Tharsis

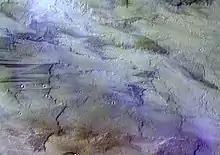
Images of ice water clouds over Tharsis taken by the ExoMars Trace Gas Orbiter, 2016

Spacecraft exploration over the last two decades has shown that volcanoes on other planets can take many unexpected forms. Over the same time period, geologists were discovering that volcanoes on Earth are more structurally complex and dynamic than previously thought. Recent work has attempted to refine the definition of a volcano to incorporate geologic features of widely different shapes, sizes, and compositions throughout the Solar System. One surprising and controversial conclusion from this synthesis of ideas is that the Tharsis region may be a single giant volcano. This is the thesis of geologists Andrea Borgia and John Murray in a Geological Society of America special paper published in 2010.